Saint-Privé, Saône-et-Loire

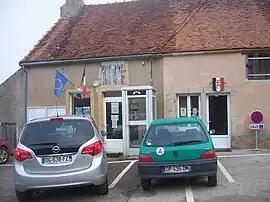
The town hall in Saint-Privé

Saint-Privé is a commune in the Saône-et-Loire department in the region of Bourgogne-Franche-Comté in eastern France.